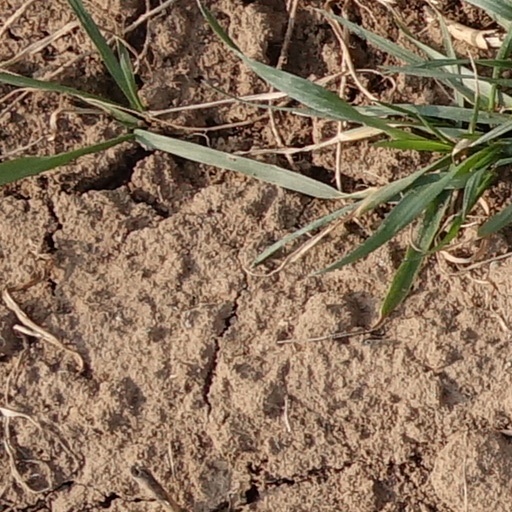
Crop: wheat